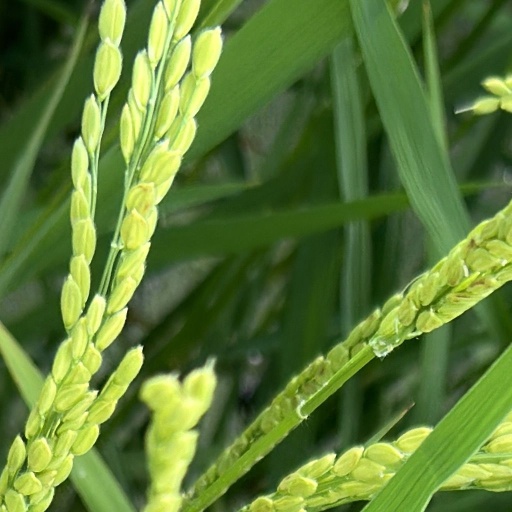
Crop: rice